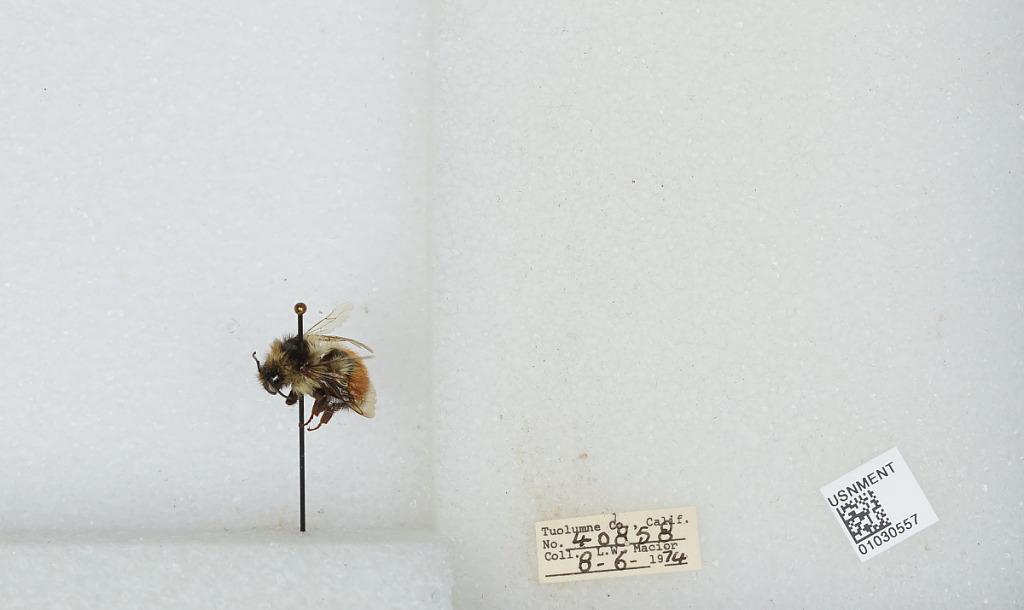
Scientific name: Bombus (Cullumanobombus) rufocinctus Cresson
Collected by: L. Macior
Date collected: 1974-8-6
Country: United States
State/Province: California
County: Tuolumne
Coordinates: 38.02, -119.93